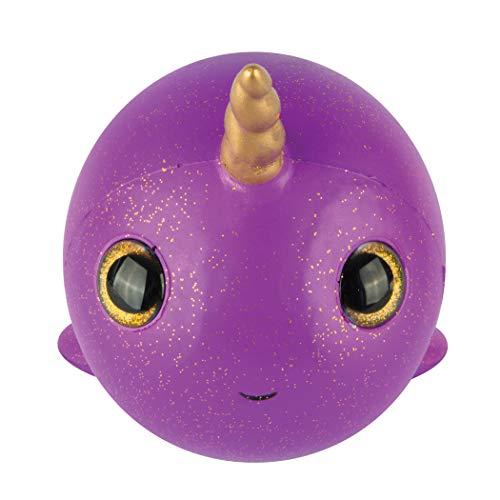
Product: Grin Studios Amazing Squishee Friends XL Narwhal - 10In Slow Rising with Glitter Eyes
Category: Toys & Games | Novelty & Gag Toys
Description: Giant sized characters with expressive glitter eyes.
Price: $20.00
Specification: ProductDimensions:4x6x8.6inches|ItemWeight:1pounds|ShippingWeight:1pounds(Viewshippingratesandpolicies)|ASIN:B07NXCKHRF|Itemmodelnumber:816560027506|Manufacturerrecommendedage:3yearsandup